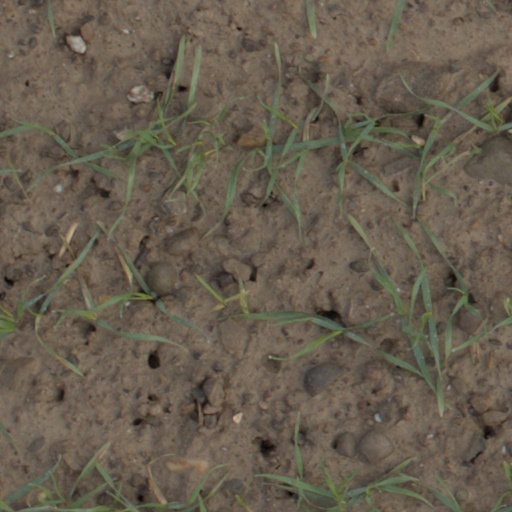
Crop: wheat